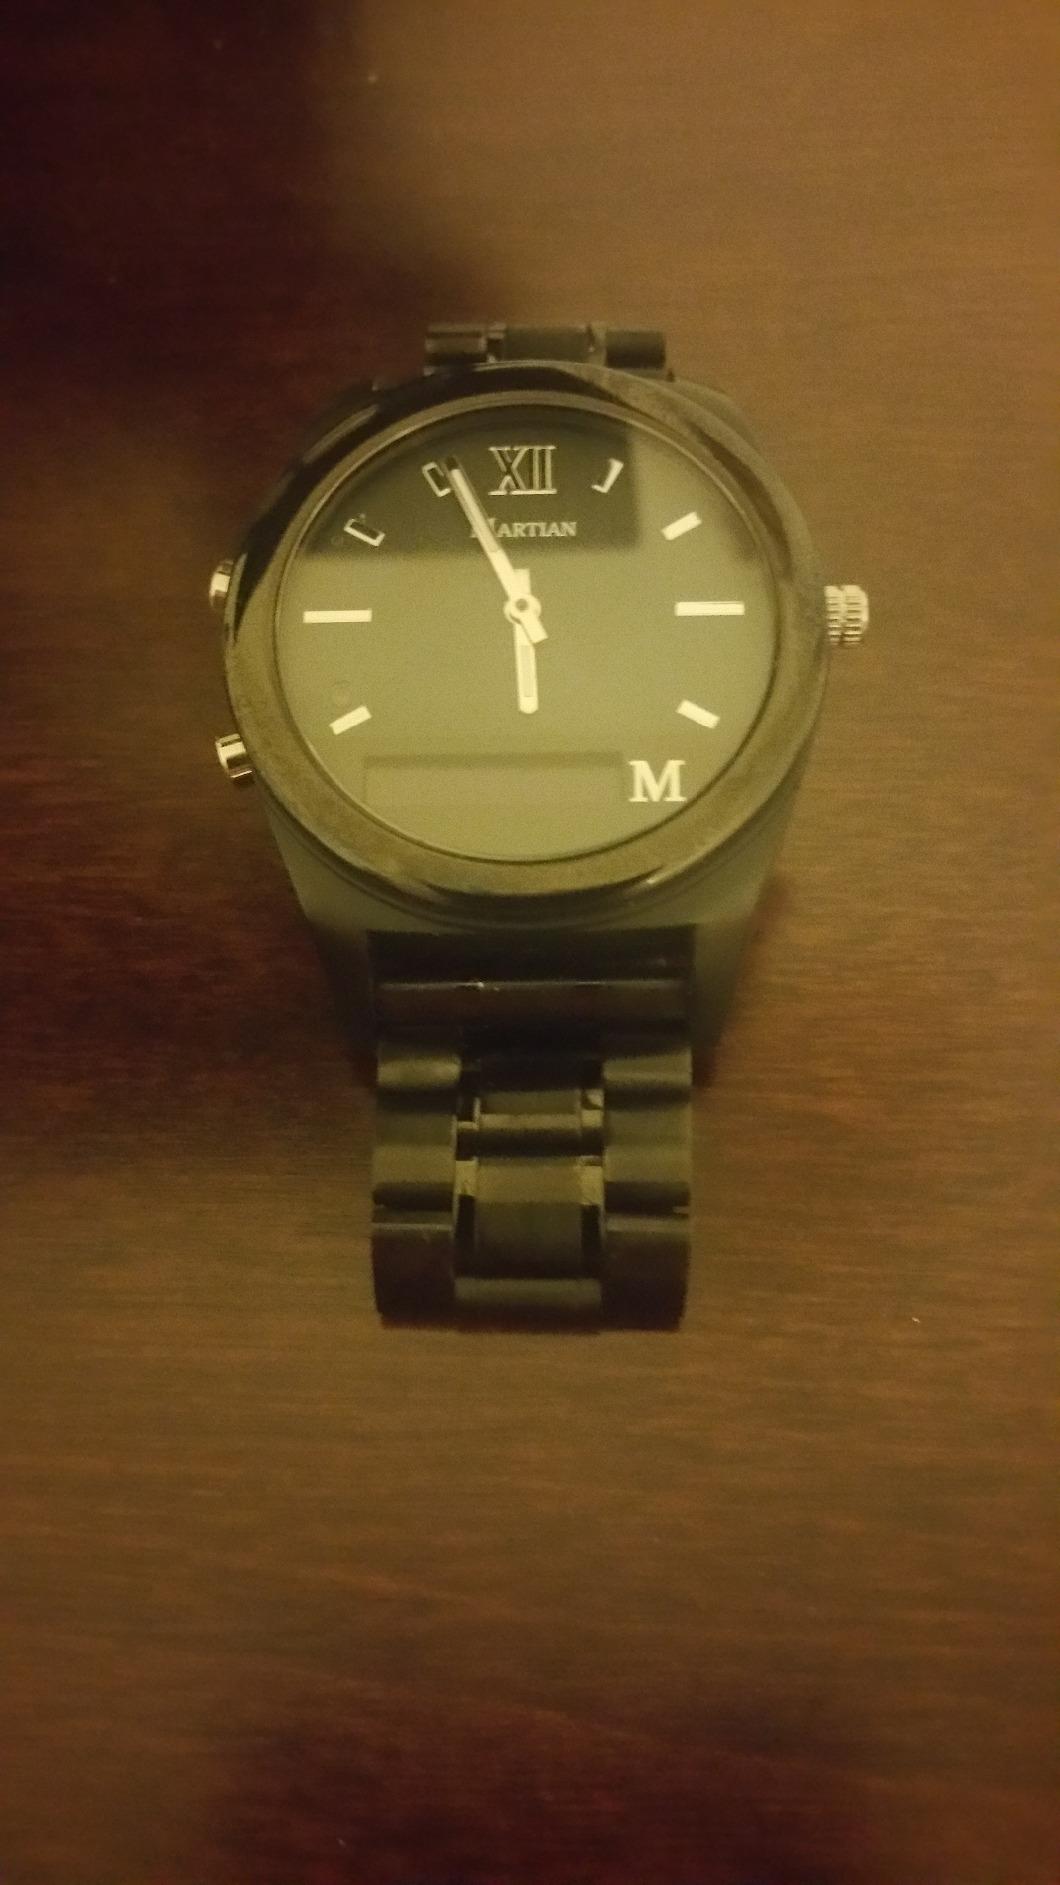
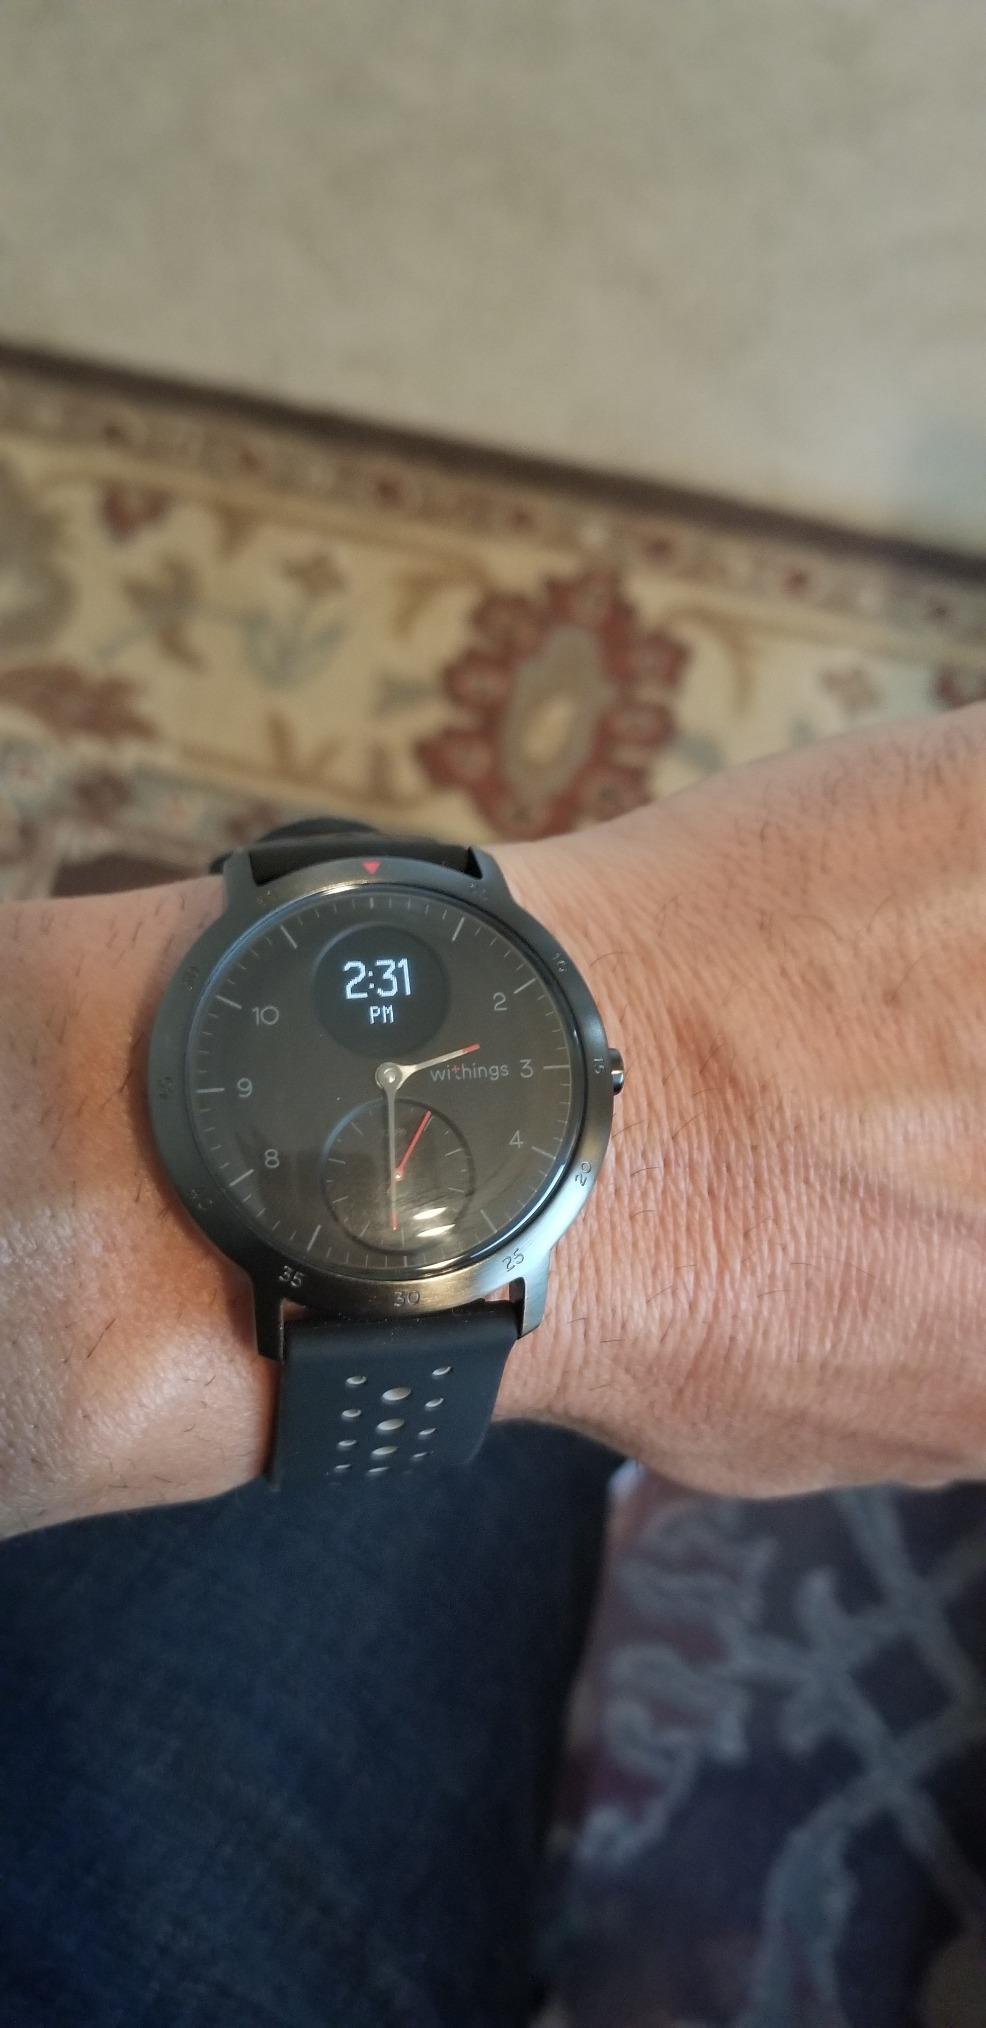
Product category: smartwatch
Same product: no